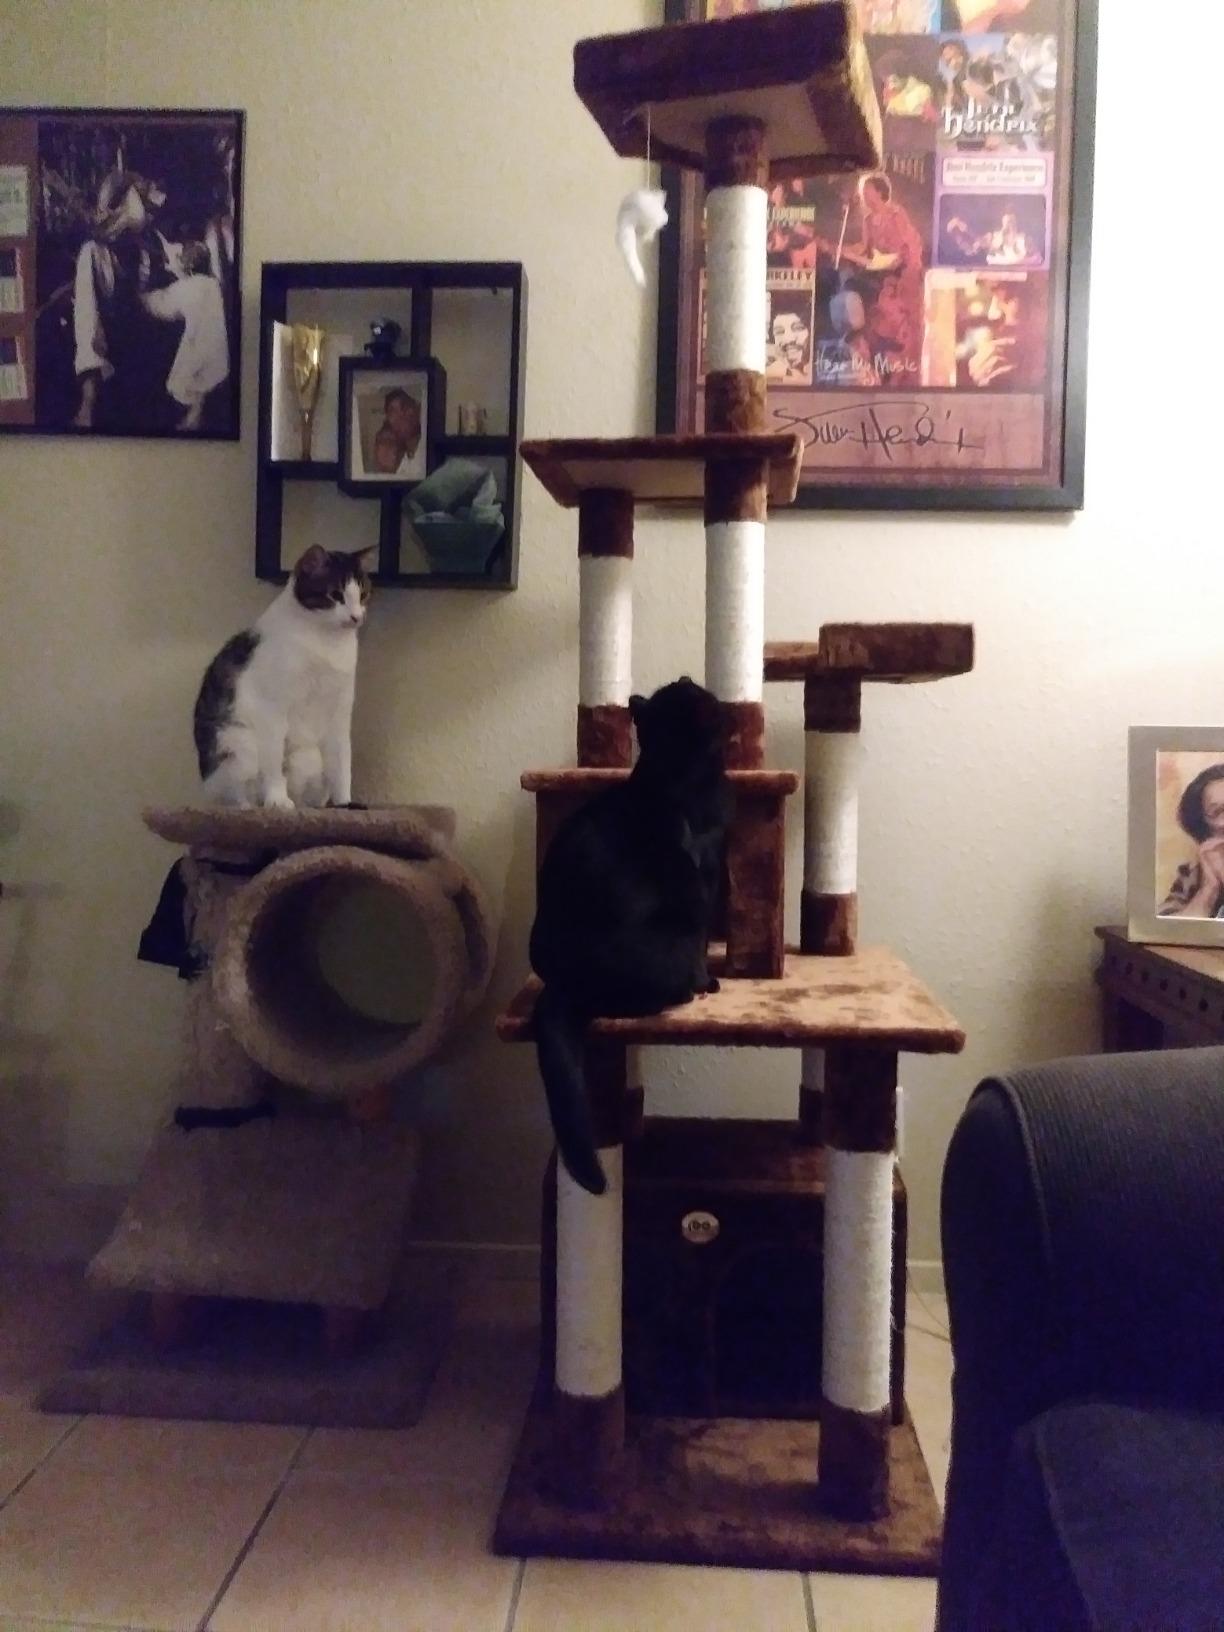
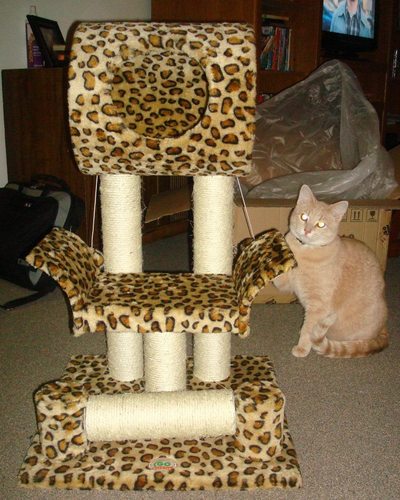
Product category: items_cat tree
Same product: no